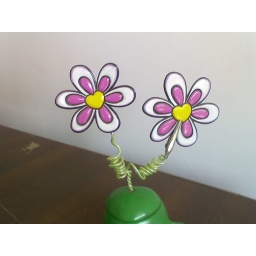
a pink flower by any name be it plastic